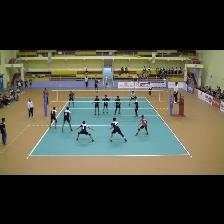
Label: Human